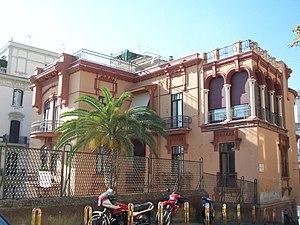
La Villa Loreley est un édifice résidentiel de style Art Nouveau de Naples, situé via Gioacchino Toma, dans le coude du virage en épingle de la rue.